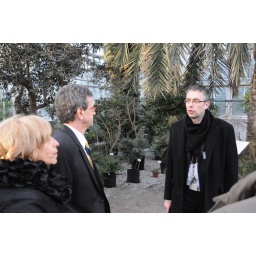
U.S. Ambassador to Belgium Howard Gutman visited the Royal Botanical Gardens and green houses in Meise.